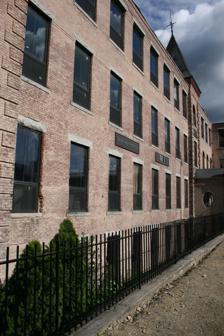
Building: Crompton Loom Works
Country: United States of America
Year built: 1860
United States historic place Crompton Loom Works U.S. National Register of Historic Places U.S. Historic district Contributing property Show map of Massachusetts Show map of the United States Location 132-142 Green St., Worcester, Massachusetts Coordinates 42°15′23″N 71°47′53″W / 42.25639°N 71.79806°W / 42.25639; -71.79806 Area less than one acre Built 1860 ( 1860 ) Architectural style Italianate Part of Blackstone Canal Historic District ( ID71000030 ) MPS Worcester MRA NRHP reference No. 80000541 Significant dates Added to NRHP March 05, 1980 Designated CP August 15, 1995 The Crompton Loom Works is an historic industrial complex of the Crompton Corporation at 132-142 Green Street in Worcester, Massachusetts .  The factory manufactured looms for textile factories. With its original portion dating to 1860, the complex is one of the oldest surviving industrial sites in the city.  The facility was established by George Crompton , whose father William had invented the first power loom for weaving fancy fabrics.  The younger Crompton's business would become of the most significant employers in the city, and his innovative looms would revolutionize the textile industry.  Crompton and his successors would operate the loom manufacturing works at Green Street well into the 1960s.  The manufacturing capabilities on the site were applied to producing can packaging machines and bowling pinsetters. Capabilities at the Green Street facility included machining, drop hammer forging, a cast iron foundry (which also produced ductile and malleable iron castings), wood working, and pattern making, along with a materials testing lab. The building has subsequently been adapted to other uses. The complex was listed on the National Register of Historic Places in 1980, and included as part of the Blackstone Canal Historic District in 1995. The Crompton Loom Works is located south of downtown Worcester, at the junction Green and Harrison Streets.  It is a complex of connected brick buildings, ranging in height from one to three stories.  The building's style is industrial Italianate, with quoined building corners and corbelling on the eave of the main tower.  Most windows are rectangular, but there are several in an older section that are set in round-arch openings.  When first built, the main building was only two stories tall, and was altered several times, with the tower and third floor added in the 1880s. A 19th century print depicting the Crompton Loom Works Wikimedia Commons has media related to Crompton Loom Works . See also Crompton Mill Historic District Crompton-Shenandoah Plant National Register of Historic Places listings in northwestern Worcester, Massachusetts References